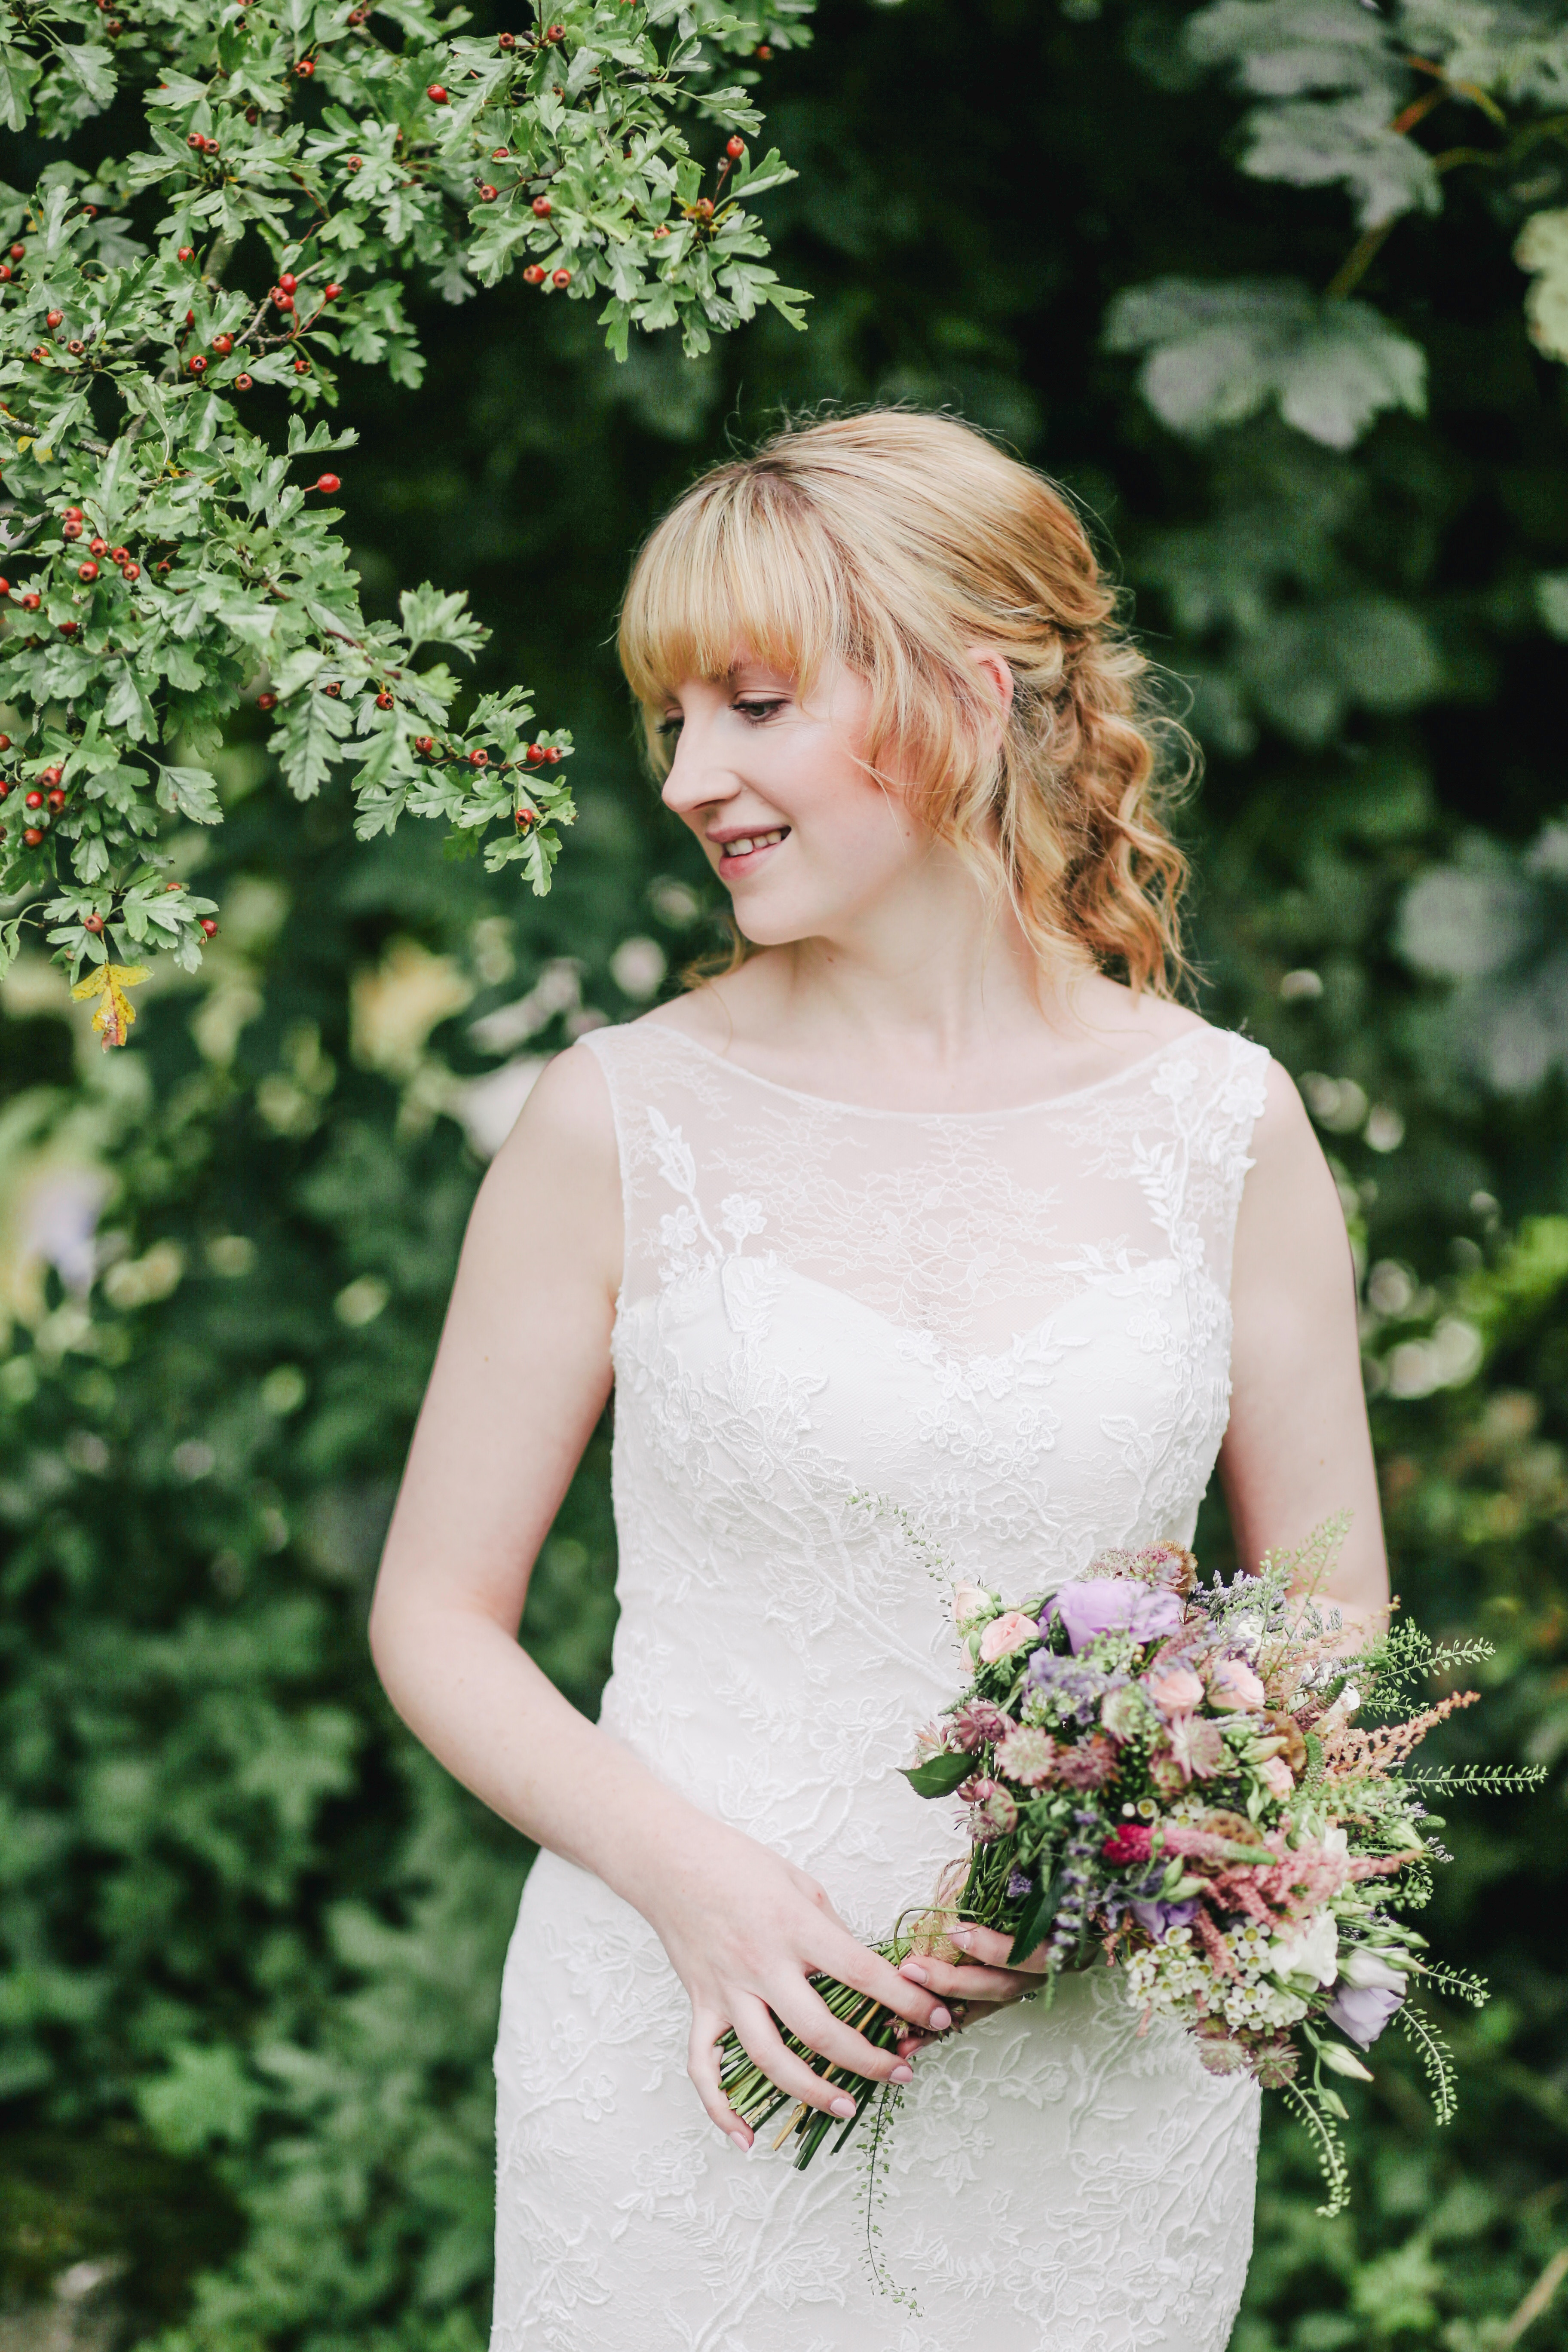
girl, woman, hair, flower, petal, summer, rose, portrait, spring, lace, lady, wedding, wedding dress, bride, shoulder, hairstyle, smile, long hair, ceremony, cool image, dress, happiness, photograph, plantation, beauty, blond, woodland, cool photo, floristry, gown, veil, bridesmaid, photo shoot, rose family, flower bouquet, floral design, bridal veil, portrait photography, headpiece, flower arranging, bridal clothing, bridal accessory, human hair color, hair accessory, wedding ceremony supply